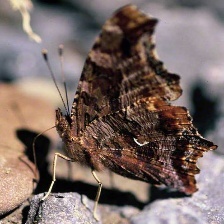
Species: EASTERN COMA
Butterfly family (ImageNet category): admiral